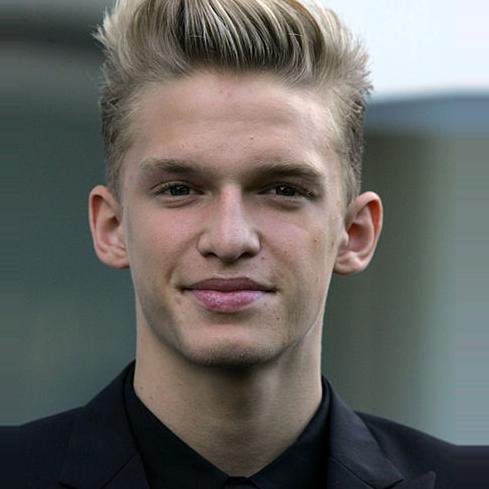
Age: 15